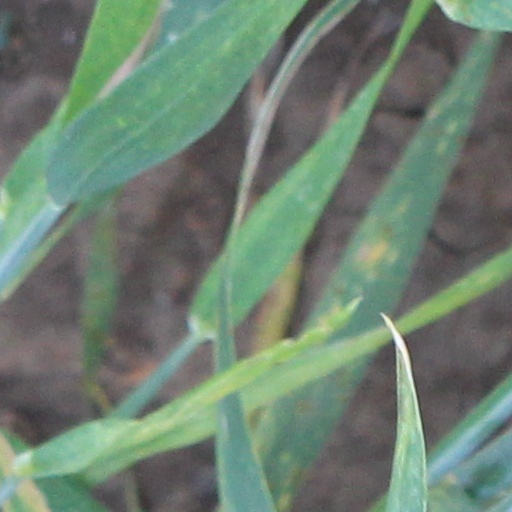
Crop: wheat